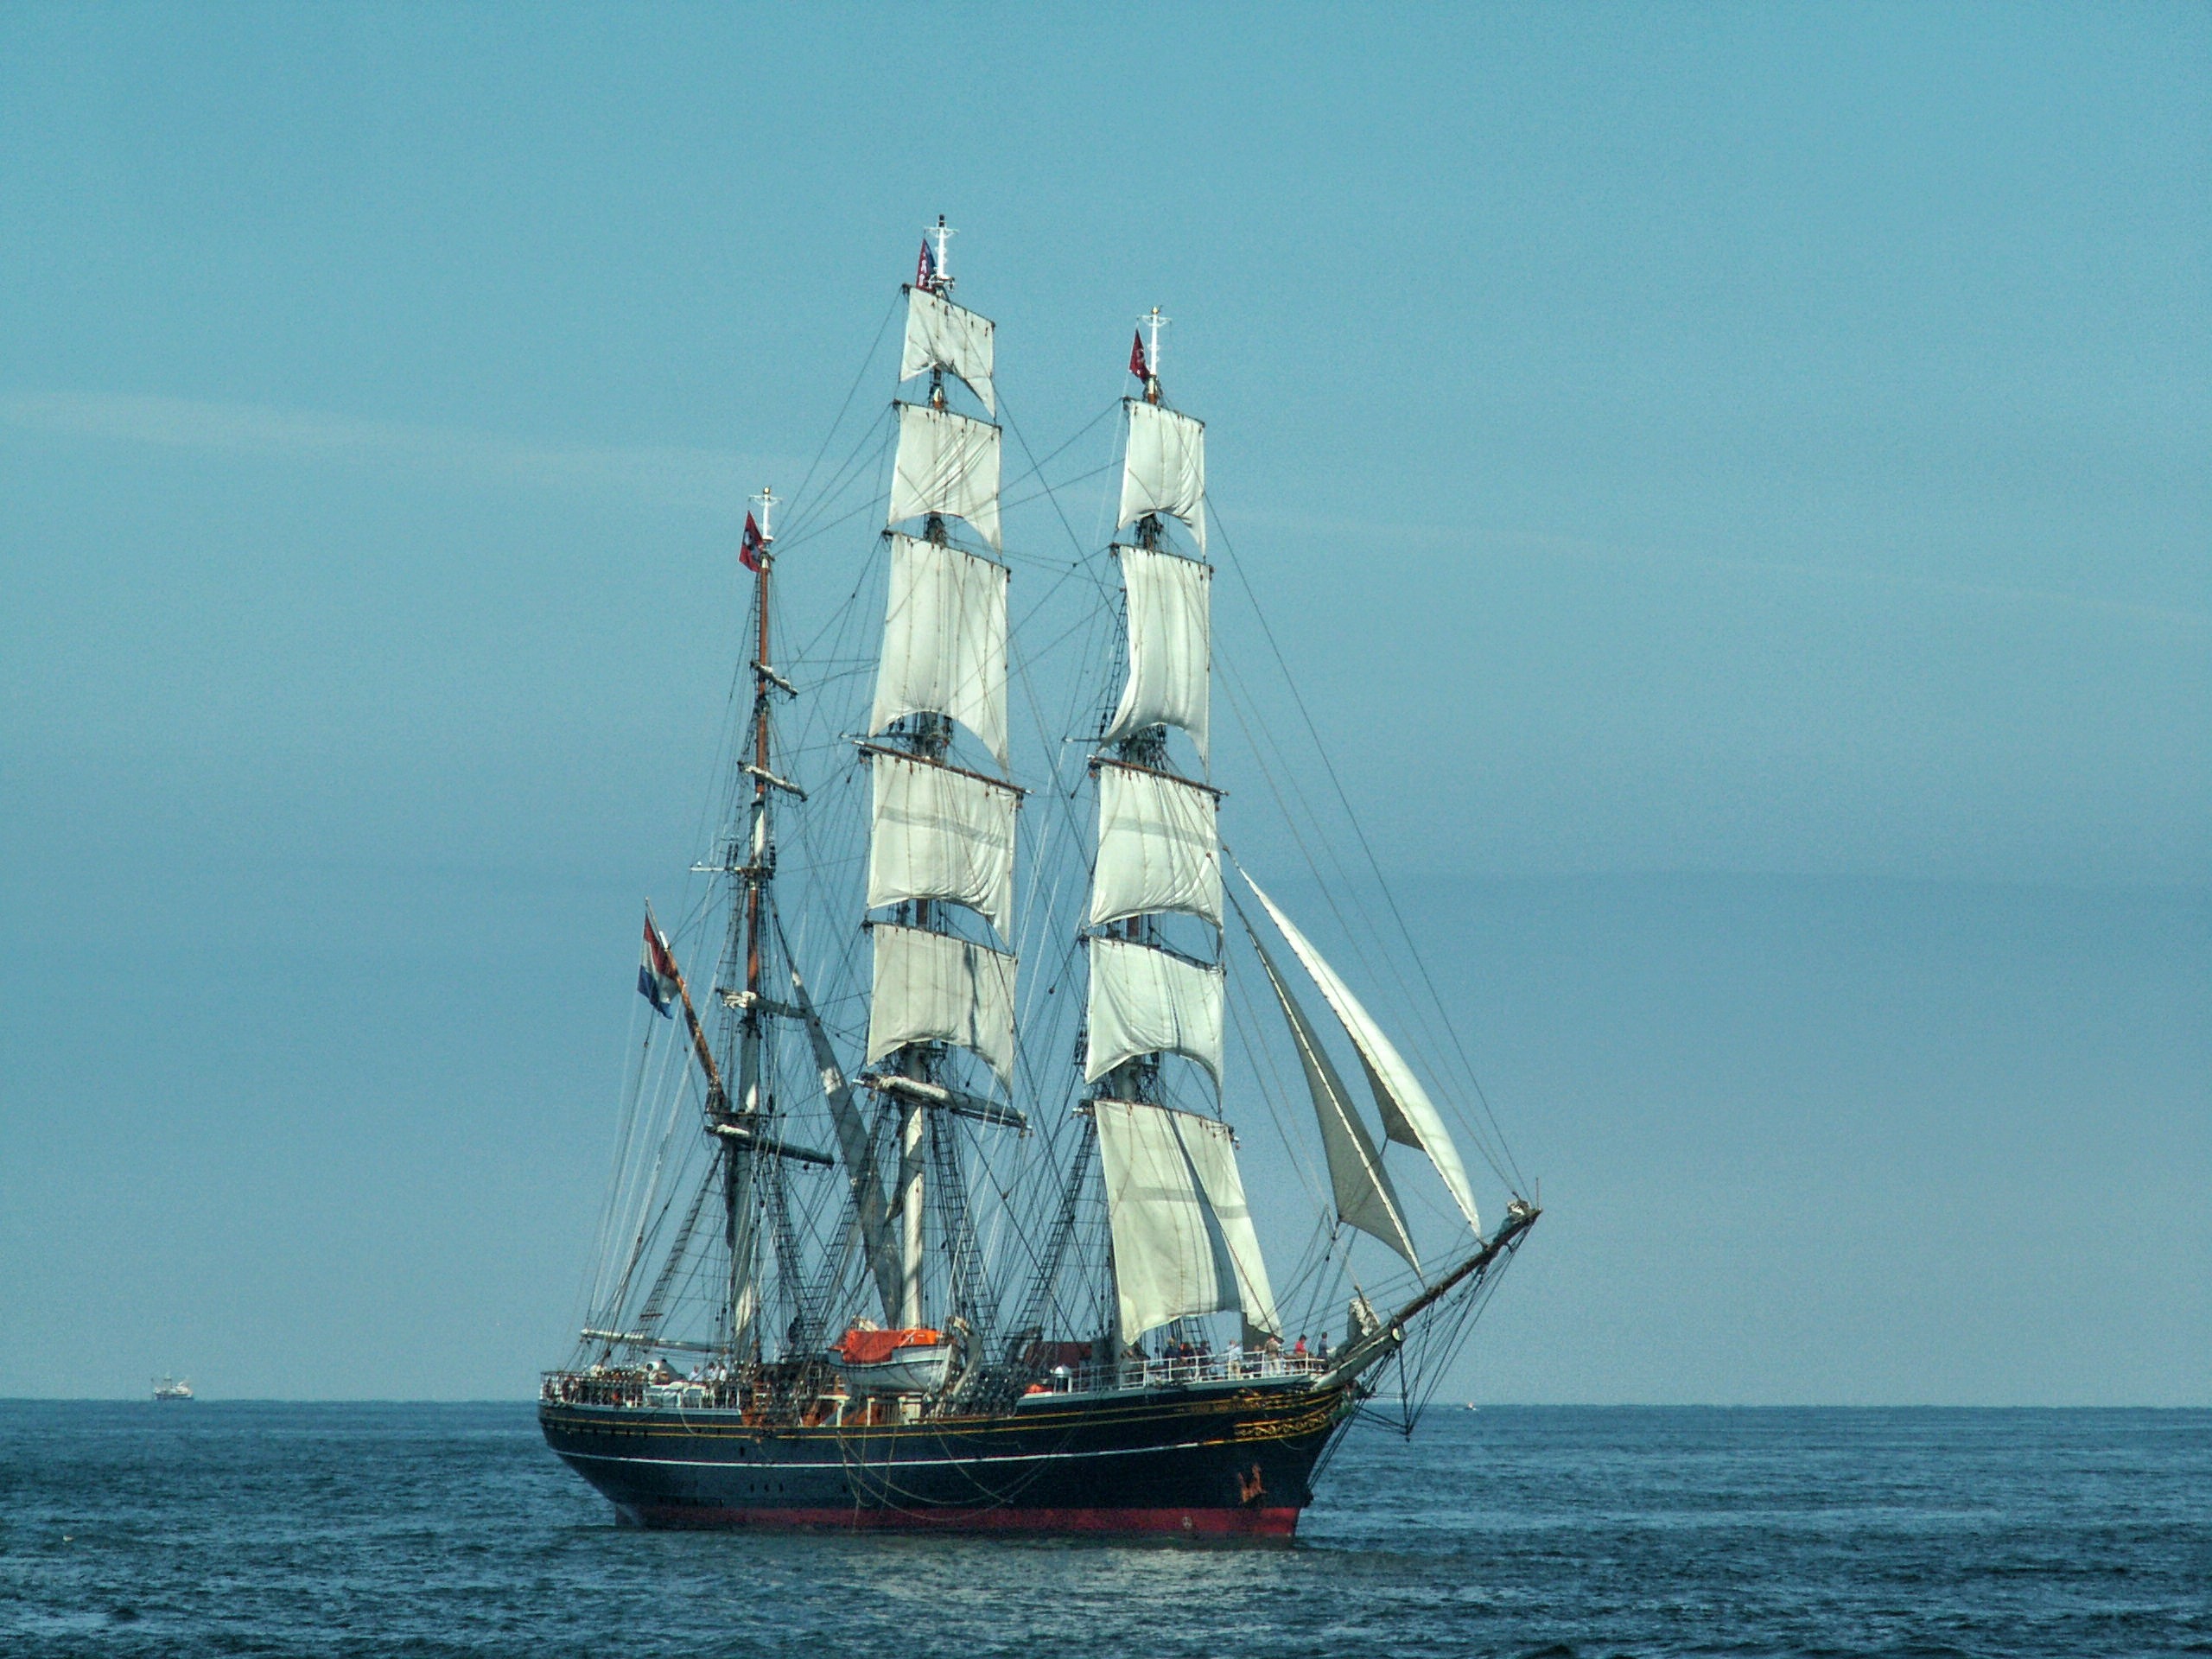
sea, water, nature, ocean, sky, boat, ship, vehicle, mast, sailing, sailboat, outside, clouds, sail, sails, watercraft, schooner, windjammer, barque, frigate, brig, sailing ship, training ship, tall ship, galleon, full rigged ship, caravel, brigantine, barquentine